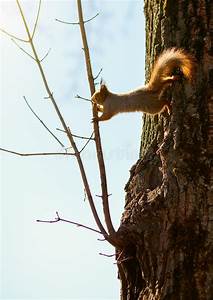
Label: squirrel